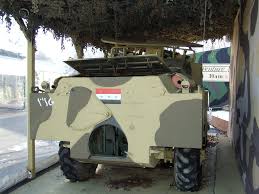
Label: BRDM